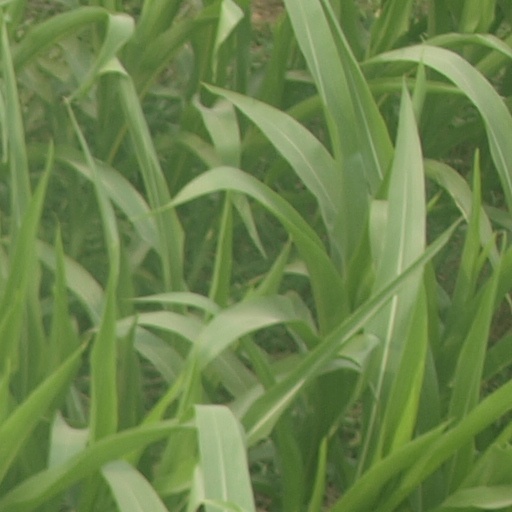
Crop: maize; corn